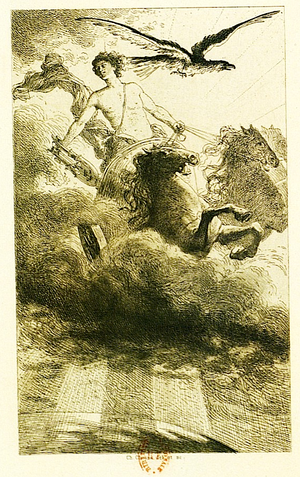
Carlo Chessa est un peintre, graveur et illustrateur italien, qui fit en partie carrière en France. Il est le père de Gigi Chessa.